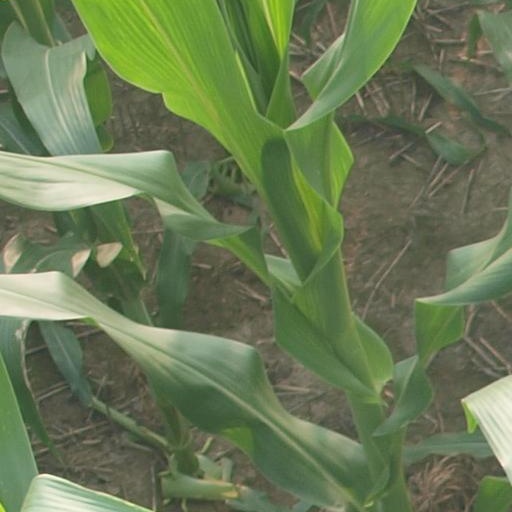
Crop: maize; corn